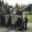
Label: tank